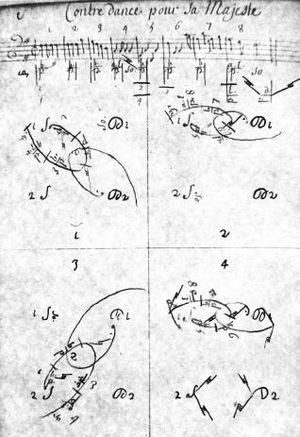
André Lorin, Livre de contredance présenté au Roy (manuscrit, 1686)
La notation du mouvement est un procédé de consignation du mouvement par écrit.